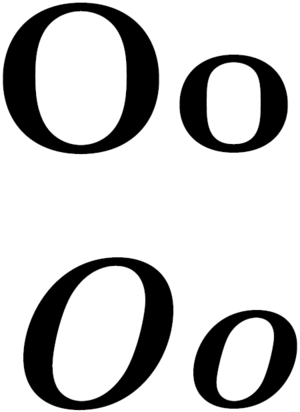
O
O
O er den femtende bogstav i det latinske alfabet. Den tilhører den gruppe vi kalder vokaler.